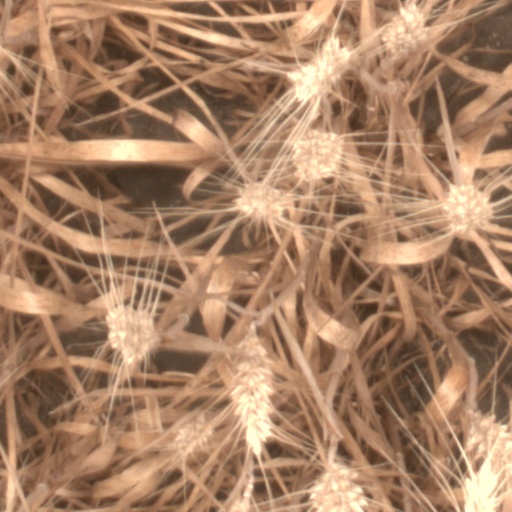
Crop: wheat